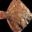
Label: flatfish